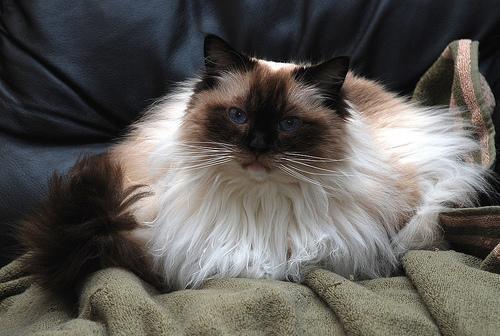
Birman